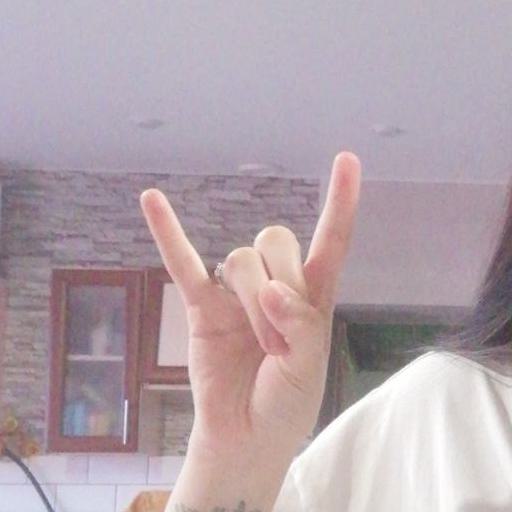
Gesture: rock